Tetra Pak

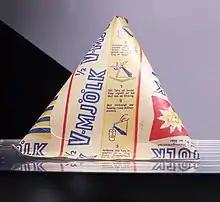
Swedish Tetra Classic milk packaging

Tetra Pak is a Swedish multinational food packaging and processing company headquartered in Switzerland. The company offers packaging, filling machines and processing for dairy, beverages, cheese, ice cream and prepared food, including distribution tools like accumulators, cap applicators, conveyors, crate packers, film wrappers, line controllers and straw applicators.